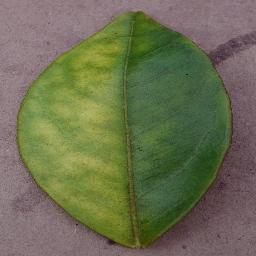
Label: Orange___Haunglongbing_(Citrus_greening)